Lesbians in the Spanish Second Republic

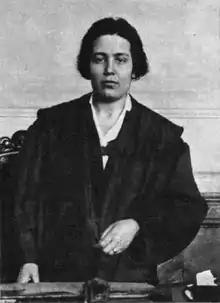
Spanish lawyer and Congressperson Victoria Kent during her time as Director General of Prisons in 1931

Marisa Roësset, Victoria Kent, Carmen de Burgos, Irene Polo, Carmen Conde, Matilde Ras and Elena Fortún were all part of a lesbian circle in Madrid during the 1920s. Lesbians in the late 1920s faced a number of challenges. People viewed them as having a mental illness, and being inverted.